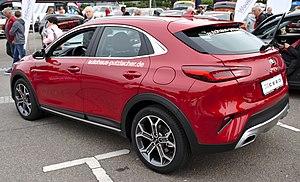
La XCeed est un crossover du constructeur automobile sud-coréen Kia, dérivée de la berline compacte Kia Ceed et commercialisée à partir du quatrième trimestre 2019.